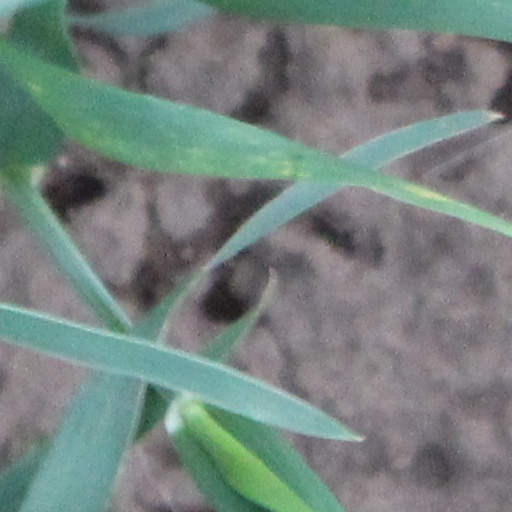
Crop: wheat